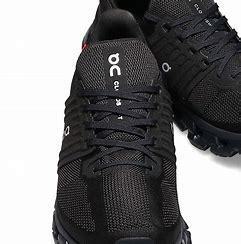
Brand: ON
Model: Cloudswift